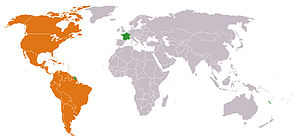
Jean Cousin (søfarer)
Frankrig og den Nye Verden, 1488.
Jean Cousin, også Jehan Cousin, var en fransk søfarer fra Normandiet, som siges at have opdaget den Nye Verden i 1488, fire år før Christoffer Columbus, efter at han gjorde landgang i Brasilien i området omkring Amazonfloden. Ingen sikre skriftlige optegnelser der kan understøtte Cousins opdagelse er dog overleveret.